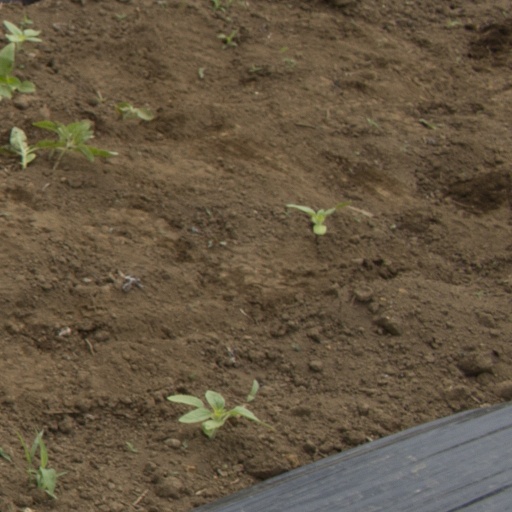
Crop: Jerusalem artichoke